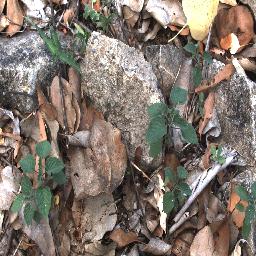
Label: negative